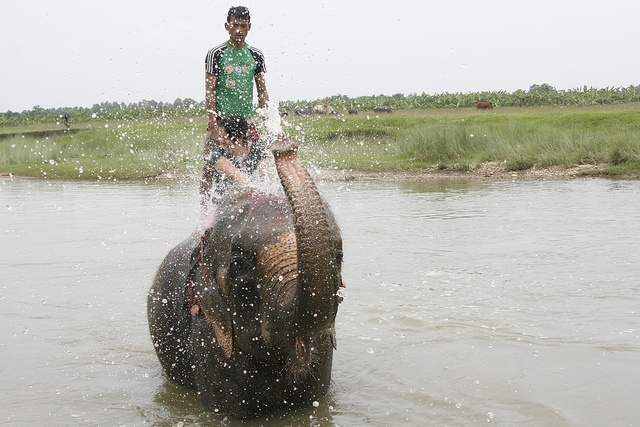
People riding an elephant through a water holw
The man stands on top of the large animal in the water.
THRE IS A MAN ON THE TOP OF AN ELEPHANT
An elephant in a lake spray uses its trunk to spray water at a person standing on its back.
An elephant sprays his passenger with water while in the river